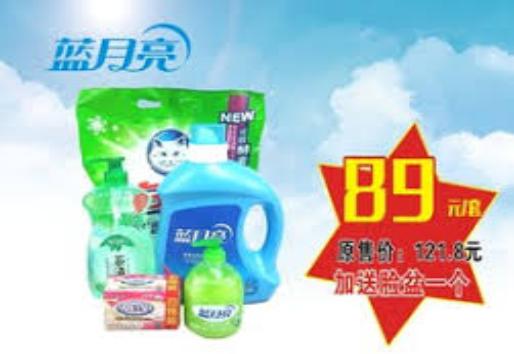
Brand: bluemoon
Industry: Necessities